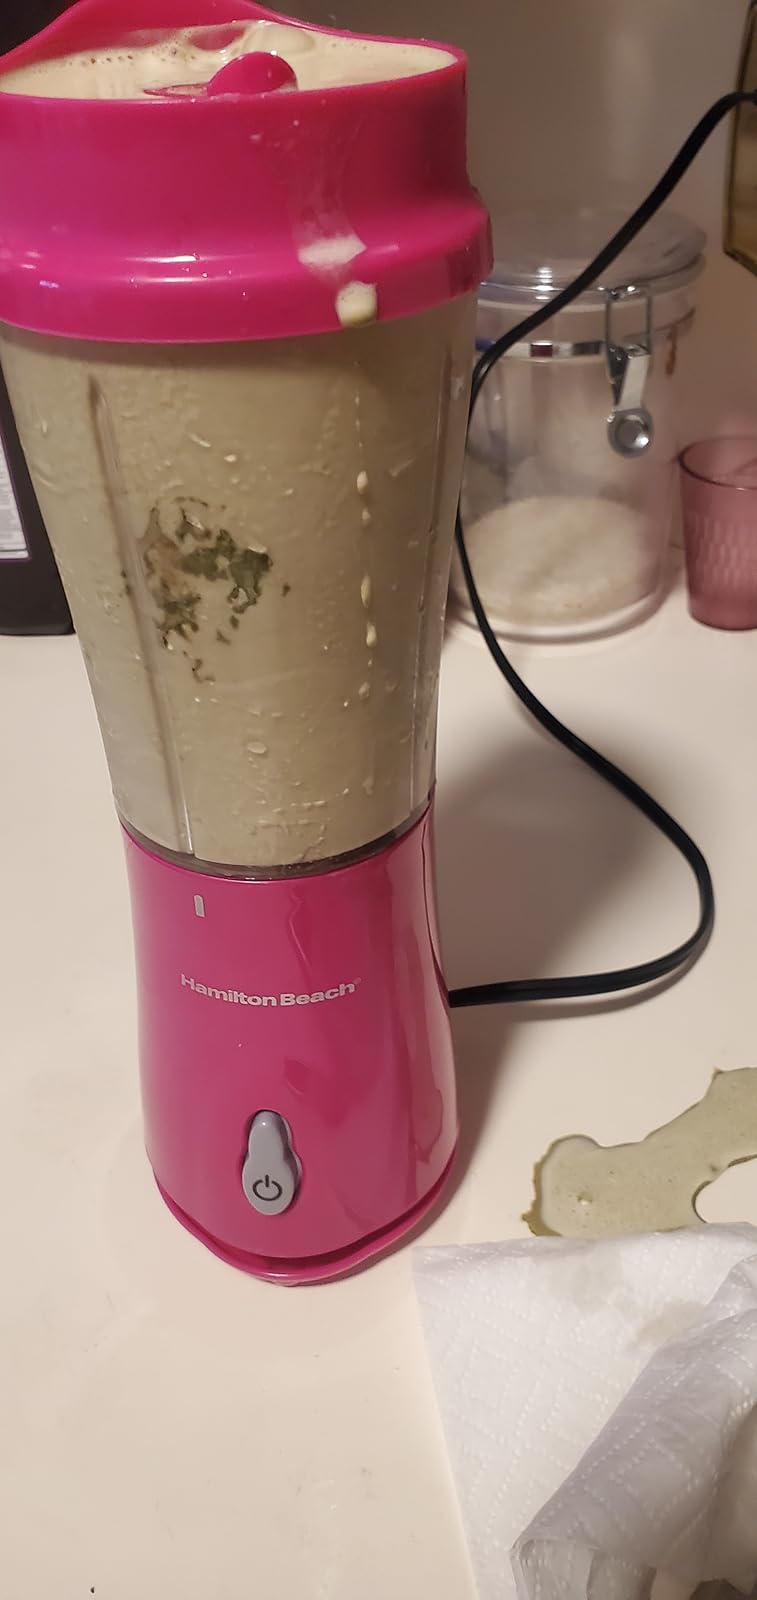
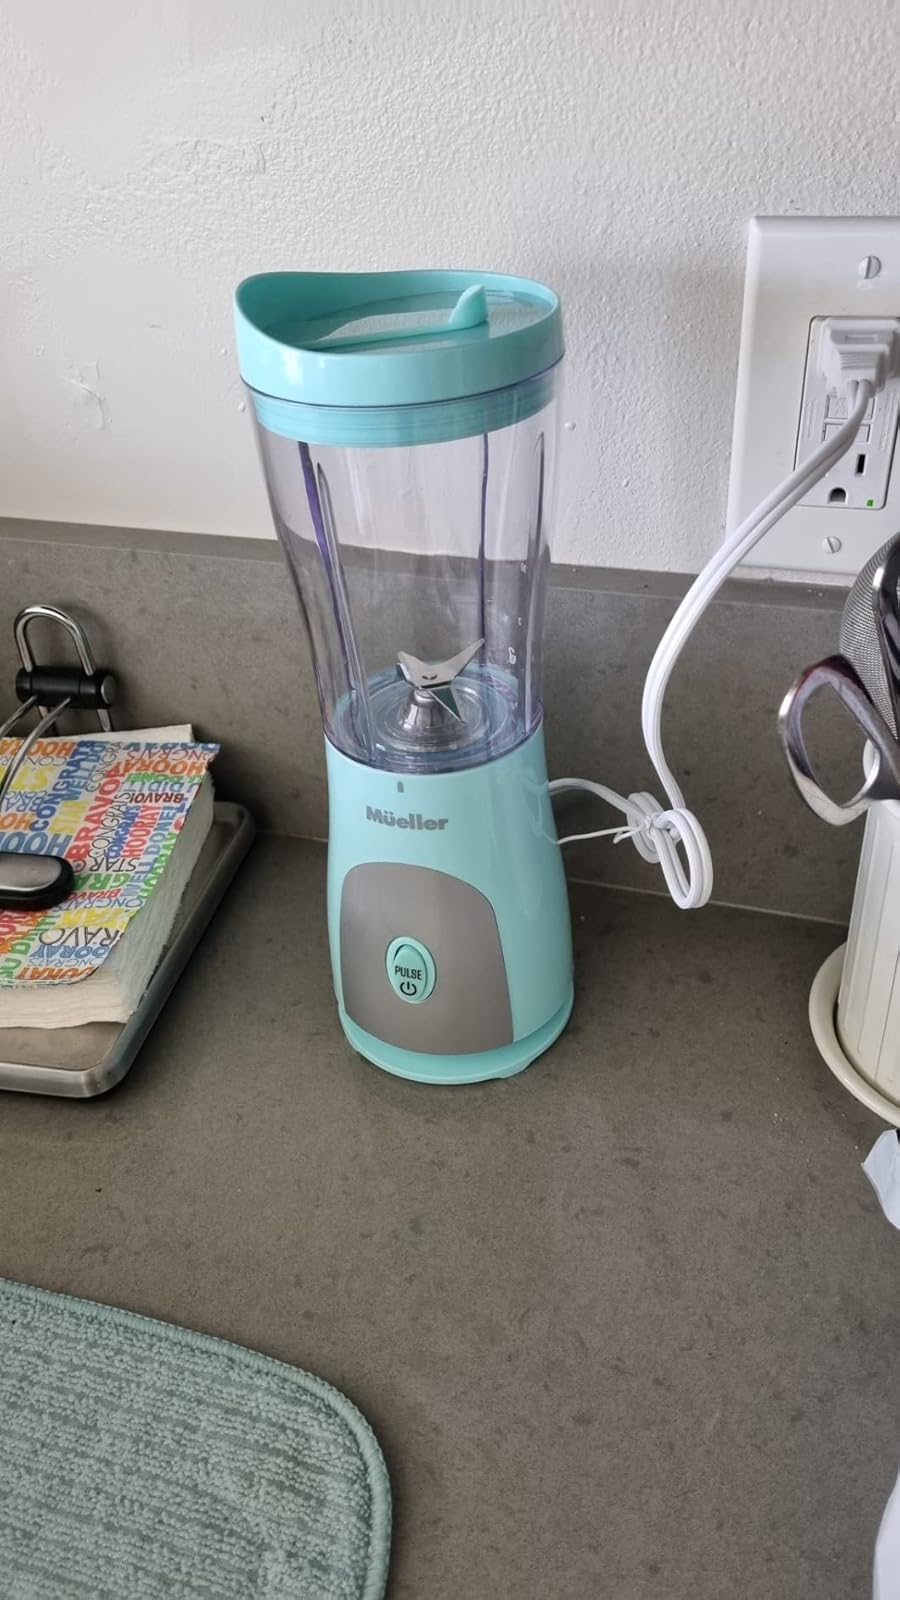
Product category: items_blender
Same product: no